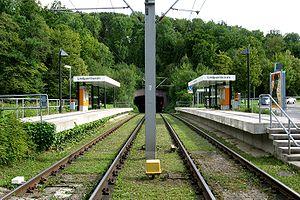
Le métro léger de Stuttgart est né de la transformation du réseau de tramway de Stuttgart. Sa naissance remonte à 1961, lorsque le conseil municipal choisit d'enterrer les voies de tramway en centre-ville, et de les installer en site propre en surface à la périphérie.